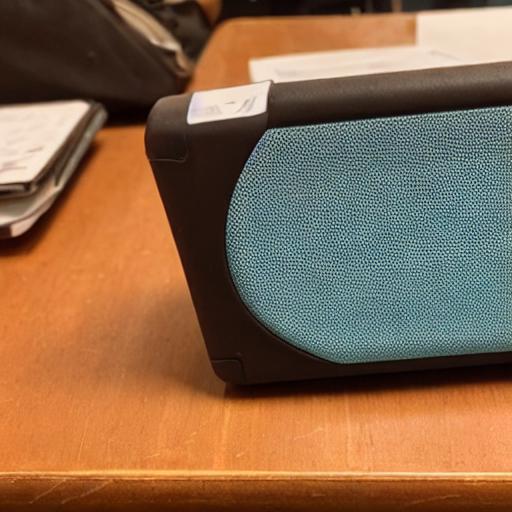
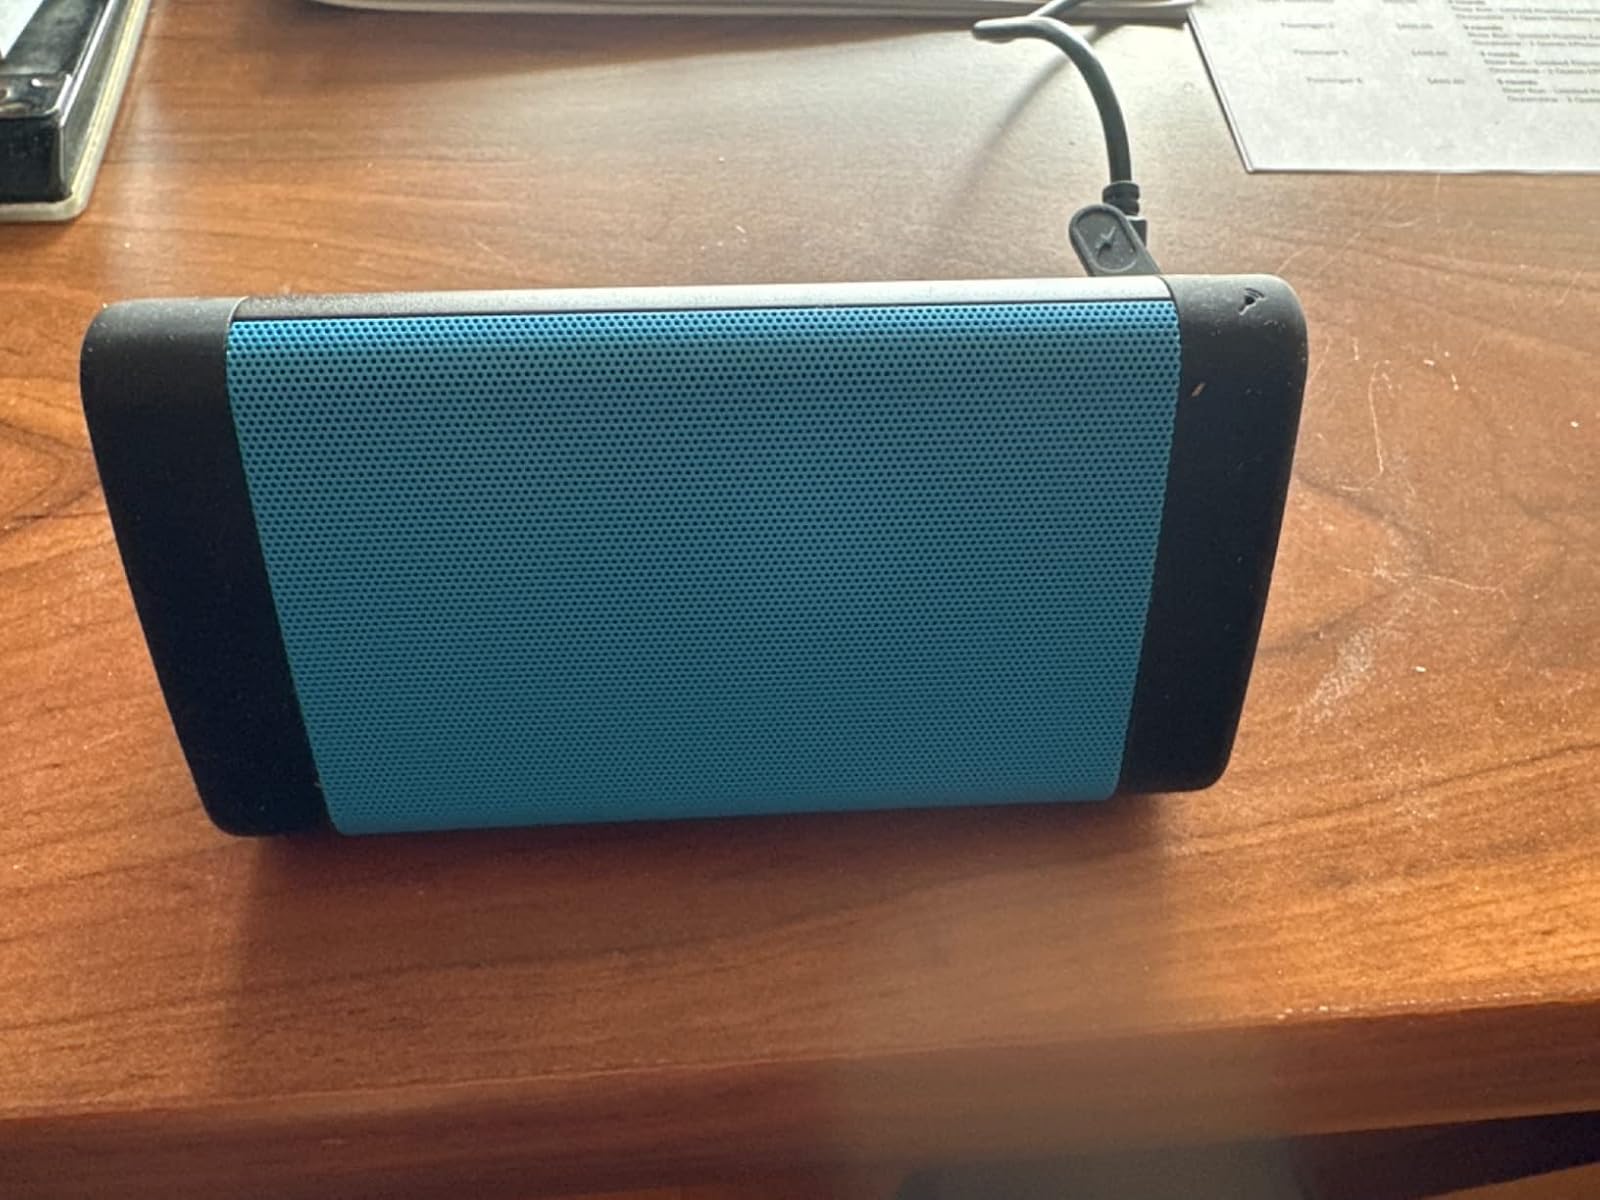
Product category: speaker
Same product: no